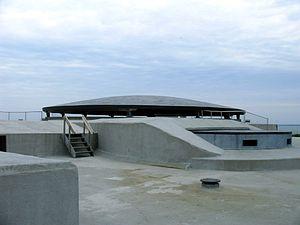
La ligne de défense d'Amsterdam est une ceinture de fortifications édifiées autour de la ville d'Amsterdam. Le système, basé sur la maîtrise de l'eau comme moyen de défense, est unique et est désormais inscrit sur la liste du patrimoine mondial de l'UNESCO.